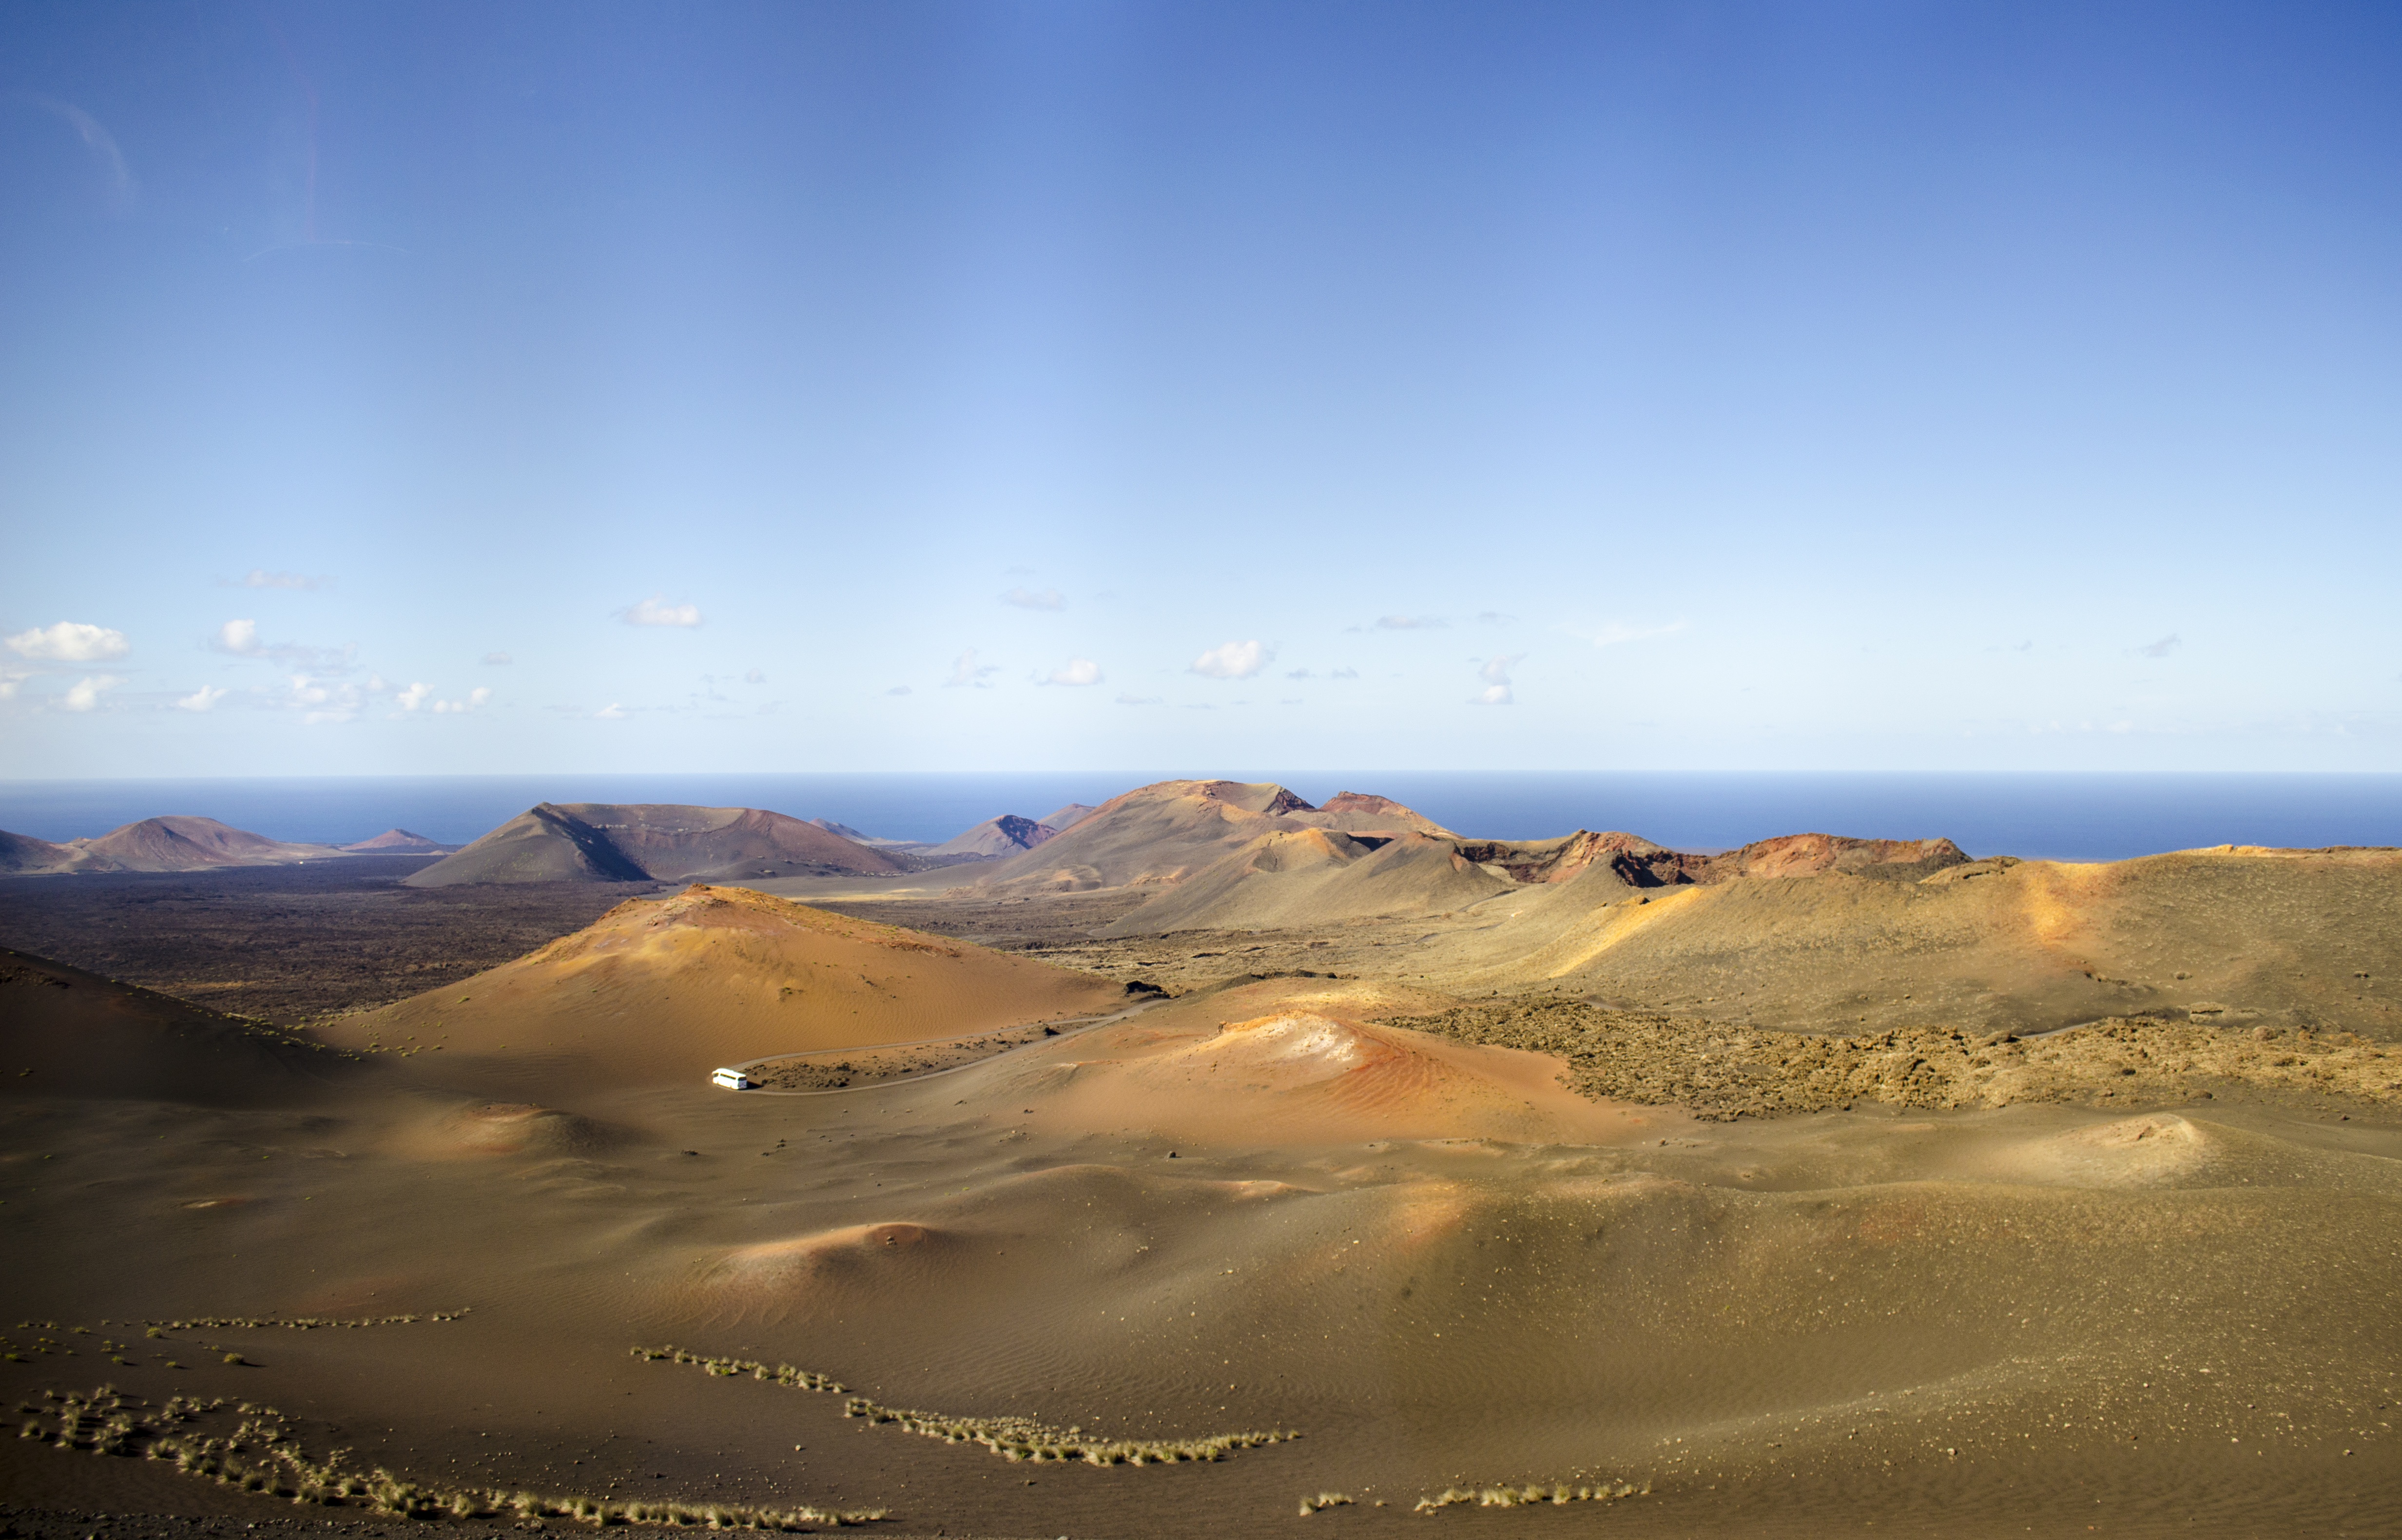
landscape, sea, coast, water, nature, outdoor, sand, horizon, mountain, cloud, sky, hill, desert, dune, view, dawn, stone, travel, dusk, red, natural, park, scenery, volcano, island, crater, blue, tourism, plain, rocks, clouds, spain, geology, grassland, badlands, plateau, lava, habitat, volcanic, sahara, eruption, magma, steppe, landform, erg, natural environment, geographical feature, aeolian landform